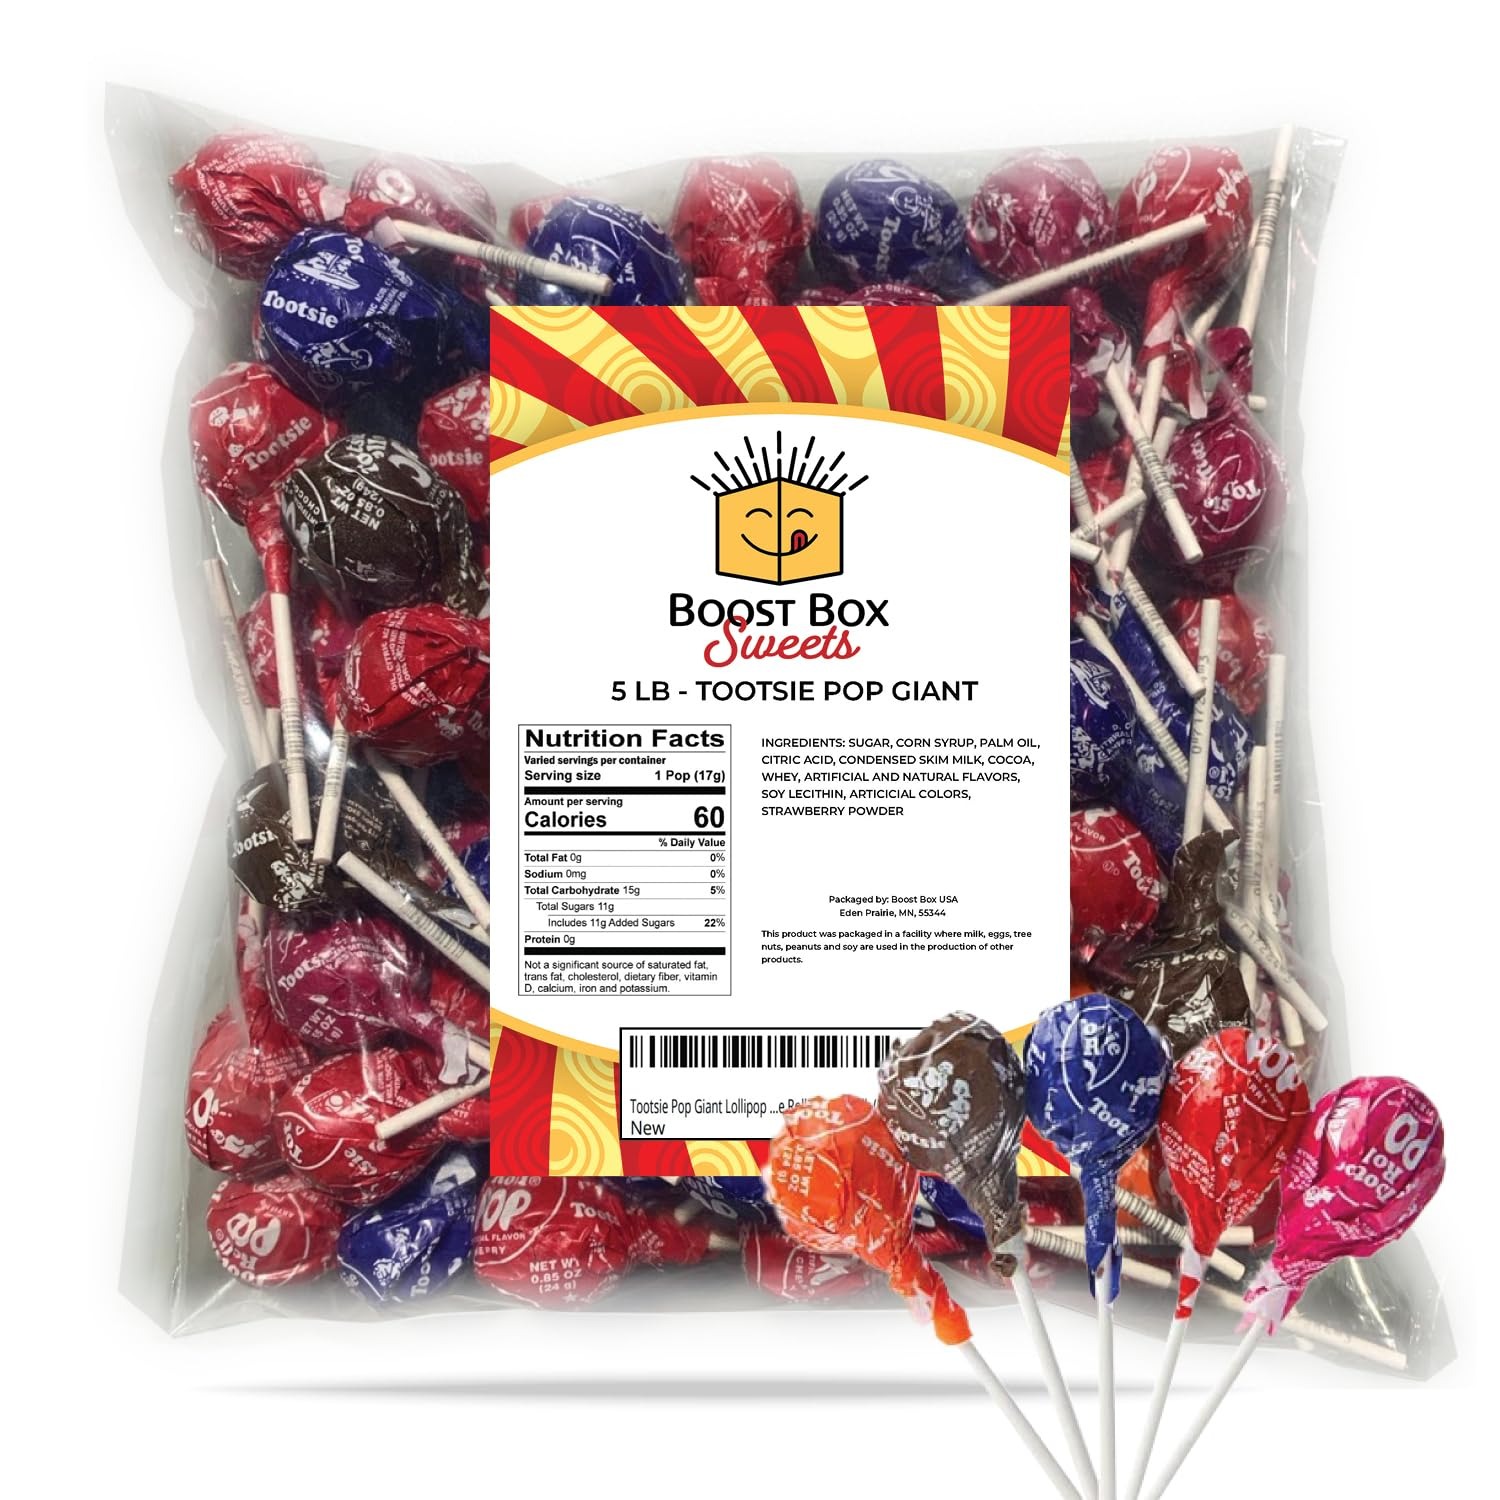
Item Name: Tootsie Pop Giant Lollipop 5-Flavors Hard Candy Outside with Chewy Tootsie Roll Center Bulk (5 Pound)
Bullet Point 1: How many licks does it take to get to the center of a GIANT Tootsie Pop? Well now you can find out for yourself. Each chewy, Tootsie Roll center is covered with a delicious, hard candy coating. It's two treats in one!
Bullet Point 2: Each candy is individually wrapped to preserve freshness
Bullet Point 3: Long-time favorite option for Halloween candy, Birthday piñatas, Christmas stockings and candy bowls. Also perfect for the office candy jar or an after-school snack
Bullet Point 4: Kosher certified, gluten free and nut free
Bullet Point 5: Raspberry, Cherry, Grape, Chocolate, Orange
Product Description: What goes into the world’s number #1-selling candy-filled lollipop? Start with a chewy, Tootsie Roll center; cover it with a delicious, hard candy coating; and you’ve got a simple, delicious treat, a Tootsie original that was the first lollipop providing an embedded candy “prize.”
Value: 80.0
Unit: Ounce

Price: 36.95